History of vice in Texas

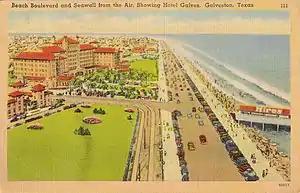
Postcard view of Beach Boulevard and the Hotel Galvez, early 1940s

Though "Hell's Half Acre" became a popular euphemism for red-light districts throughout Texas, the most well-known district to use this name was the one in Fort Worth. The area developed in the 1870s as a rest stop on the cattle trails from Texas through Kansas. It quickly became populated with saloons, brothels, and other vice dens offering gambling, liquor, and prostitutes.